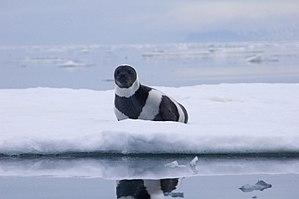
Le phoque annelé, aussi appelé phoque rubané est un mammifère carnivore, pinnipède de la famille des phocidés, vivant le plus souvent solitairement dans les régions arctiques.